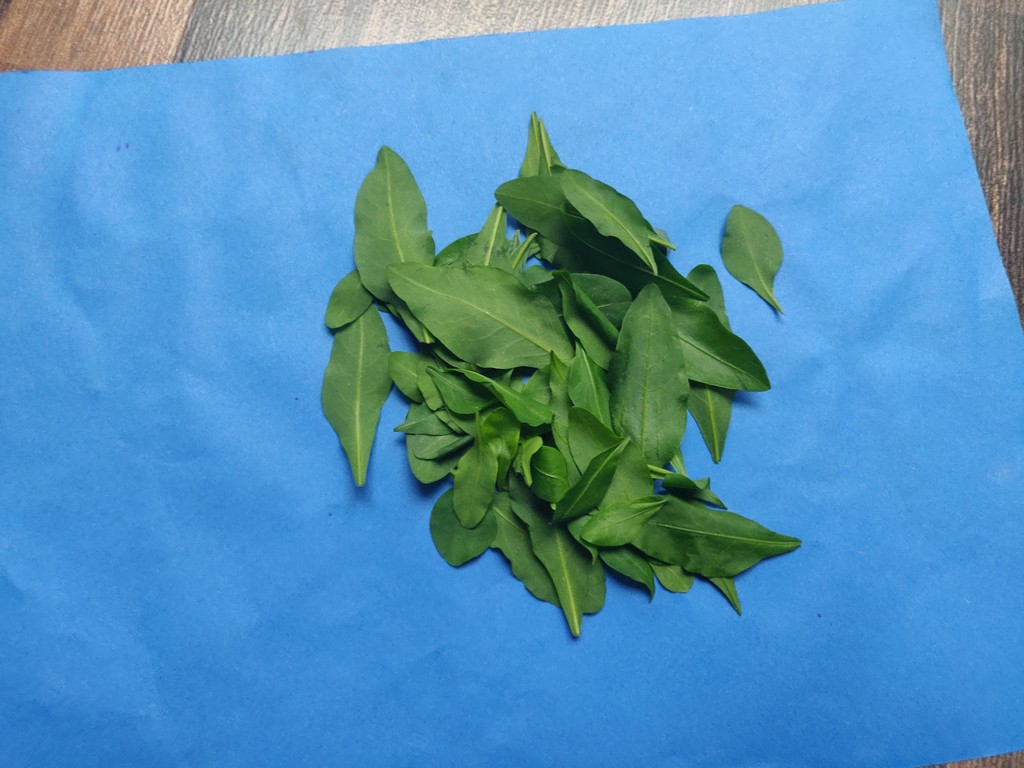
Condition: Healthy
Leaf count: multiple
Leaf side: unknown